Gravenstein

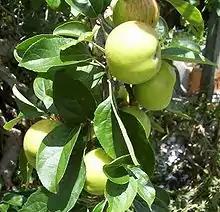
Detail of fruit and leaves

Gravenstein (Danish: "Gråsten", meaning "graystone", after Gråsten Palace) is a triploid apple cultivar that originated in the 17th century or earlier. The fruit has a tart flavor, and it is heavily used as a cooking apple, especially for apple sauce and apple cider. It does not keep well, and it is available only in season. This is in part because neither cold storage, nor regular controlled atmosphere keeps the apples' distinctive aroma, although the Nova Scotia Fruit Growers' Association states that "recently however, low oxygen CA storage has shown promise in retaining this harvest-time quality".